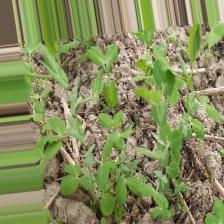
Label: Normal